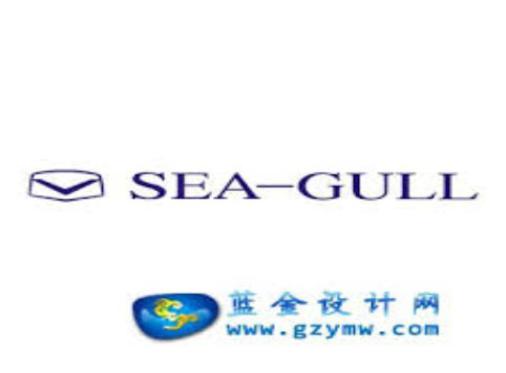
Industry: Clothes